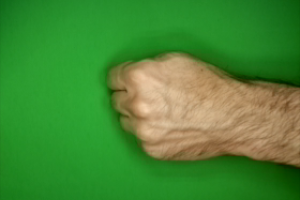
Label: rock